Jim Wilson (Ontario politician)

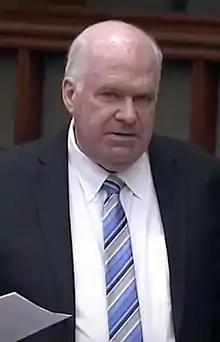
Wilson in 2020

Jim Wilson (born April 4, 1963) is a retired Canadian politician in Ontario, Canada. He served as a member of the Legislative Assembly of Ontario representing the riding of Simcoe—Grey, and its predecessor riding of Simcoe West, from 1990 to 2022. He sat as a member of the Progressive Conservative Party of Ontario caucus from his first election until November 2, 2018, when he resigned from caucus due to allegations of sexual misconduct. While part of the PC caucus, Wilson was chosen by his fellow caucus members on July 2, 2014, to serve as interim leader of the party and Leader of the Opposition following the resignation of Tim Hudak. He continued to serve as Leader of the Opposition until September 2015 when new party leader, Patrick Brown, entered the legislature through a by-election. He was reelected in June 2018, but resigned from cabinet and the Progressive Conservative caucus on November 2, 2018. He sat as an independent member for the remainder of the 42nd Parliament of Ontario and did not seek re-election in the 2022 Ontario general election.